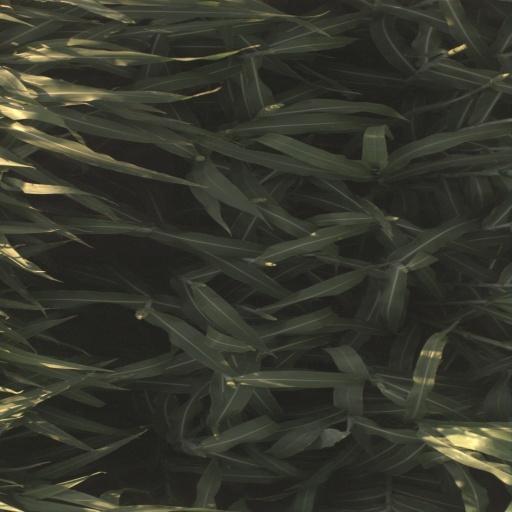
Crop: sorghum